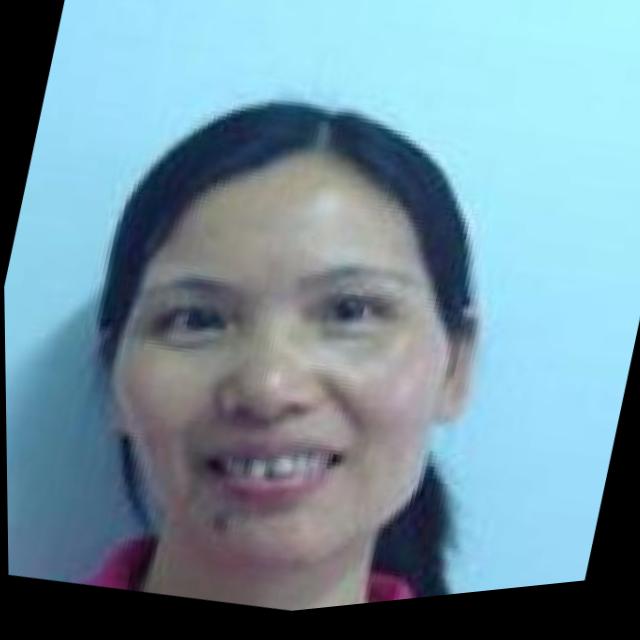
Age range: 45-64